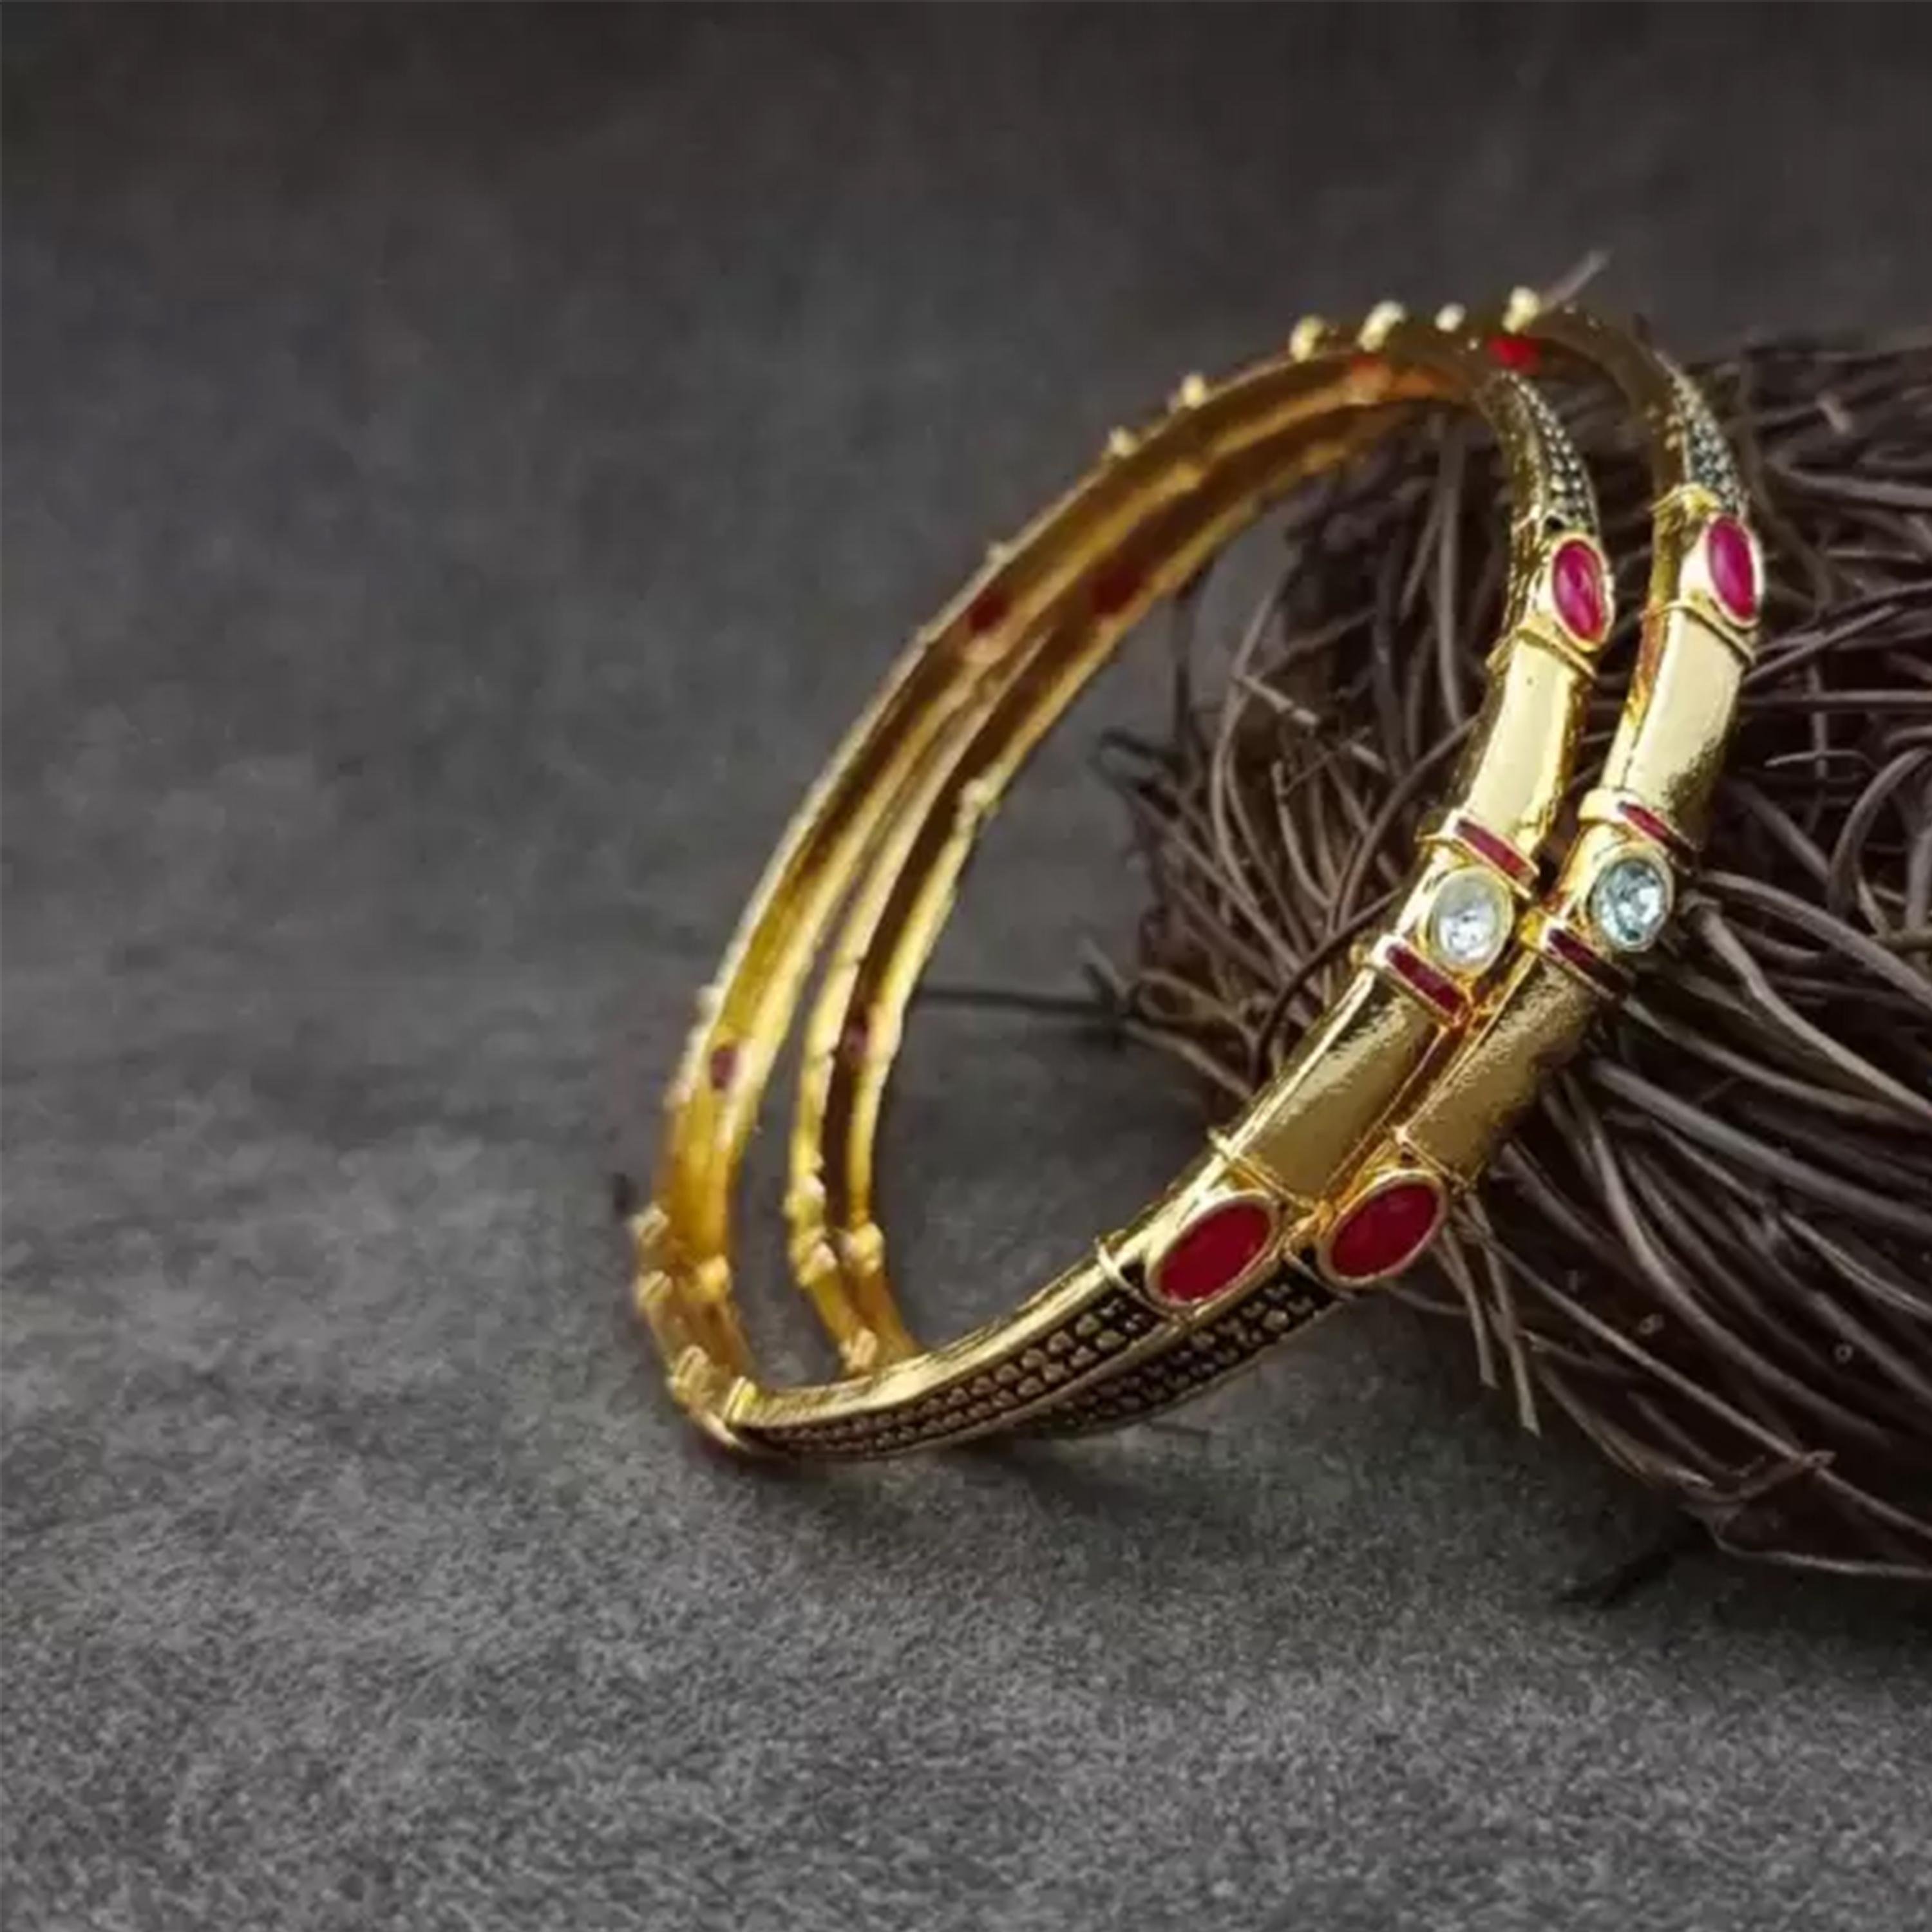
OMORFO Gold Plated Traditional Rajwadi Jewellery Inspired Ethnic Filigree Style Bangles/Kada/Festive Bangles for Women and Girls
Type: Bangles
Brand: OMORFO
Price: Rs. 5999
 We Have Designed And Crafted Them At Our Own Manufacturing Facility To Develop A Product Of This Superior Quality To Give Perfection Of Original Gold Designing,Each And Every Piece Is Produced Under Stric Quality Production,We Had Coated Them With One Gram Gold Polish To Give A Real Look Finish ,We Have Protected Its Shine Through .3Mm Lacker Coating Thats Give It Longer Life,So Wear This Masterpiece Of Latest Fashion And Designing Without Worrying About Anything.
Features: Stylish Latest Design Fancy Party Wear Traditional Bangles Set,Gift For Women - Ideal Valentine, Birthday, Anniversary Gift For Someone You Love,Quality Gold Plated Jewellery. Gives Original Gold Jewellery Look.,Well Suitable With All The Kind Of Outfits For Those Feminine Stylish Looks.,Made Of Premium Quality Materials.
Included: 1 Bangle Set